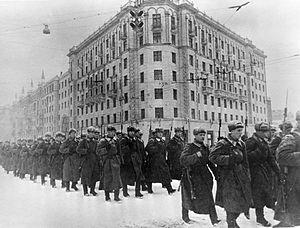
Oleg Ignatovich est un photographe photojournaliste russe.
Le Chant des défenseurs de Moscou est une marche militaire de l'Armée rouge composée à la veille de la bataille de Moscou. La musique en est de Boris Mokrousov, et les paroles d'Alekseï Sourkov.
La bataille de Moscou, désigne les combats pour le contrôle de la ville de Moscou et de sa proximité entre octobre 1941 et janvier 1942 pendant la Seconde Guerre mondiale. Elle comprend l'offensive allemande appelée opération Typhon, conduite par le groupe d'armées du centre sous le commandement de Von Bock, pour s'approcher de la ville, ainsi que la défense puis la contre-attaque soviétique qui suivit. Elle est considérée avec la bataille de Stalingrad et celle de Koursk comme un des affrontements stratégiques du front de l'Est.